United States Academic Decathlon

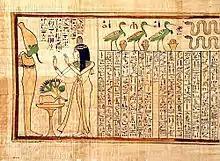
Section from the Book of the Dead of Nany from 2004 to 2005. Students were to learn facts such as the length of the scroll, whom Nany was a singer for, and whom her coffin was a sculpture of.

Like an athletic decathlon, the Academic Decathlon has ten events: art, economics, essay, interview, language and literature, math, music, science, social science, and speech. Prior to 2013, the Super Quiz replaced one of the seven objective events each year; from 2003 to 2012, it alternated between replacing science and social science. USAD releases the topics and theme of the following year's competition in early March, giving students time to prepare for a competition season that runs from November to April. The curriculum is developed by a ten-member panel of former USAD coaches known as the USAD Curriculum Advisory Group. The group contracts with "curriculum developers", who must have at least a bachelor's degree in their respective subject, to create the subject area outlines, "Resource Guides", and Notebook Dividers. The "Super Quiz Resource Guide" was formed mostly from articles from peer reviewed journals, but also includes non-peer reviewed articles, which are looked over by a panel of five reviewers and then checked for accuracy by another reviewer. Use of this format was continued for the Science packet in the 2012–2013 season.